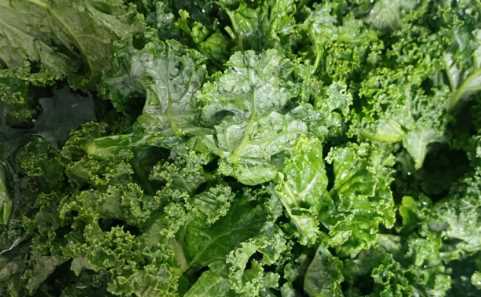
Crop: unknown
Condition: cabbage